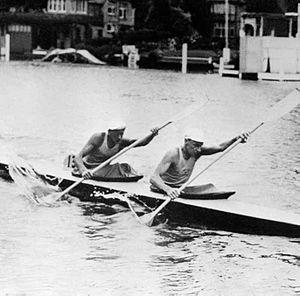
Gunnar Åkerlund, né le 20 novembre 1923 à Nyköping et mort le 4 octobre 2006 dans la même ville, est un kayakiste suédois.